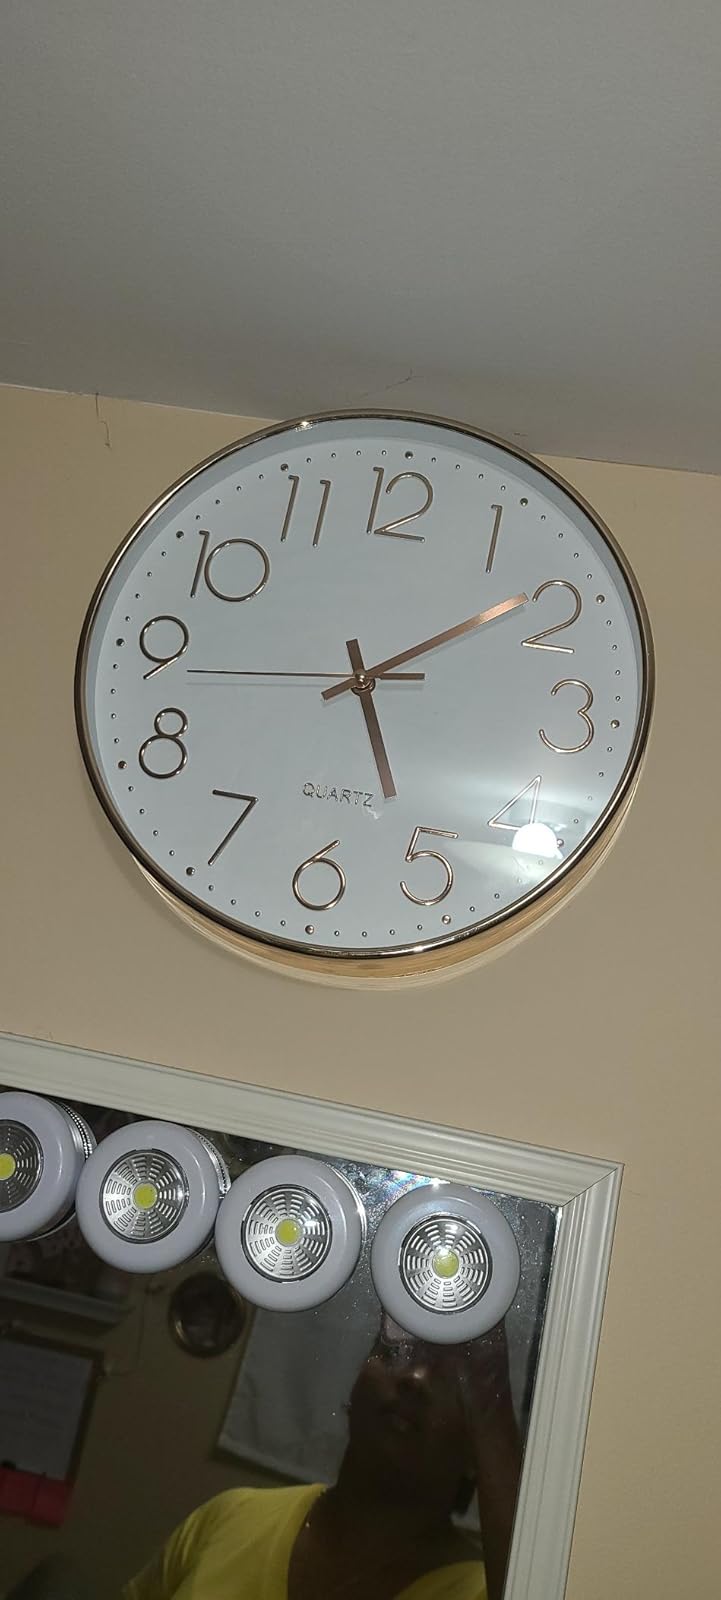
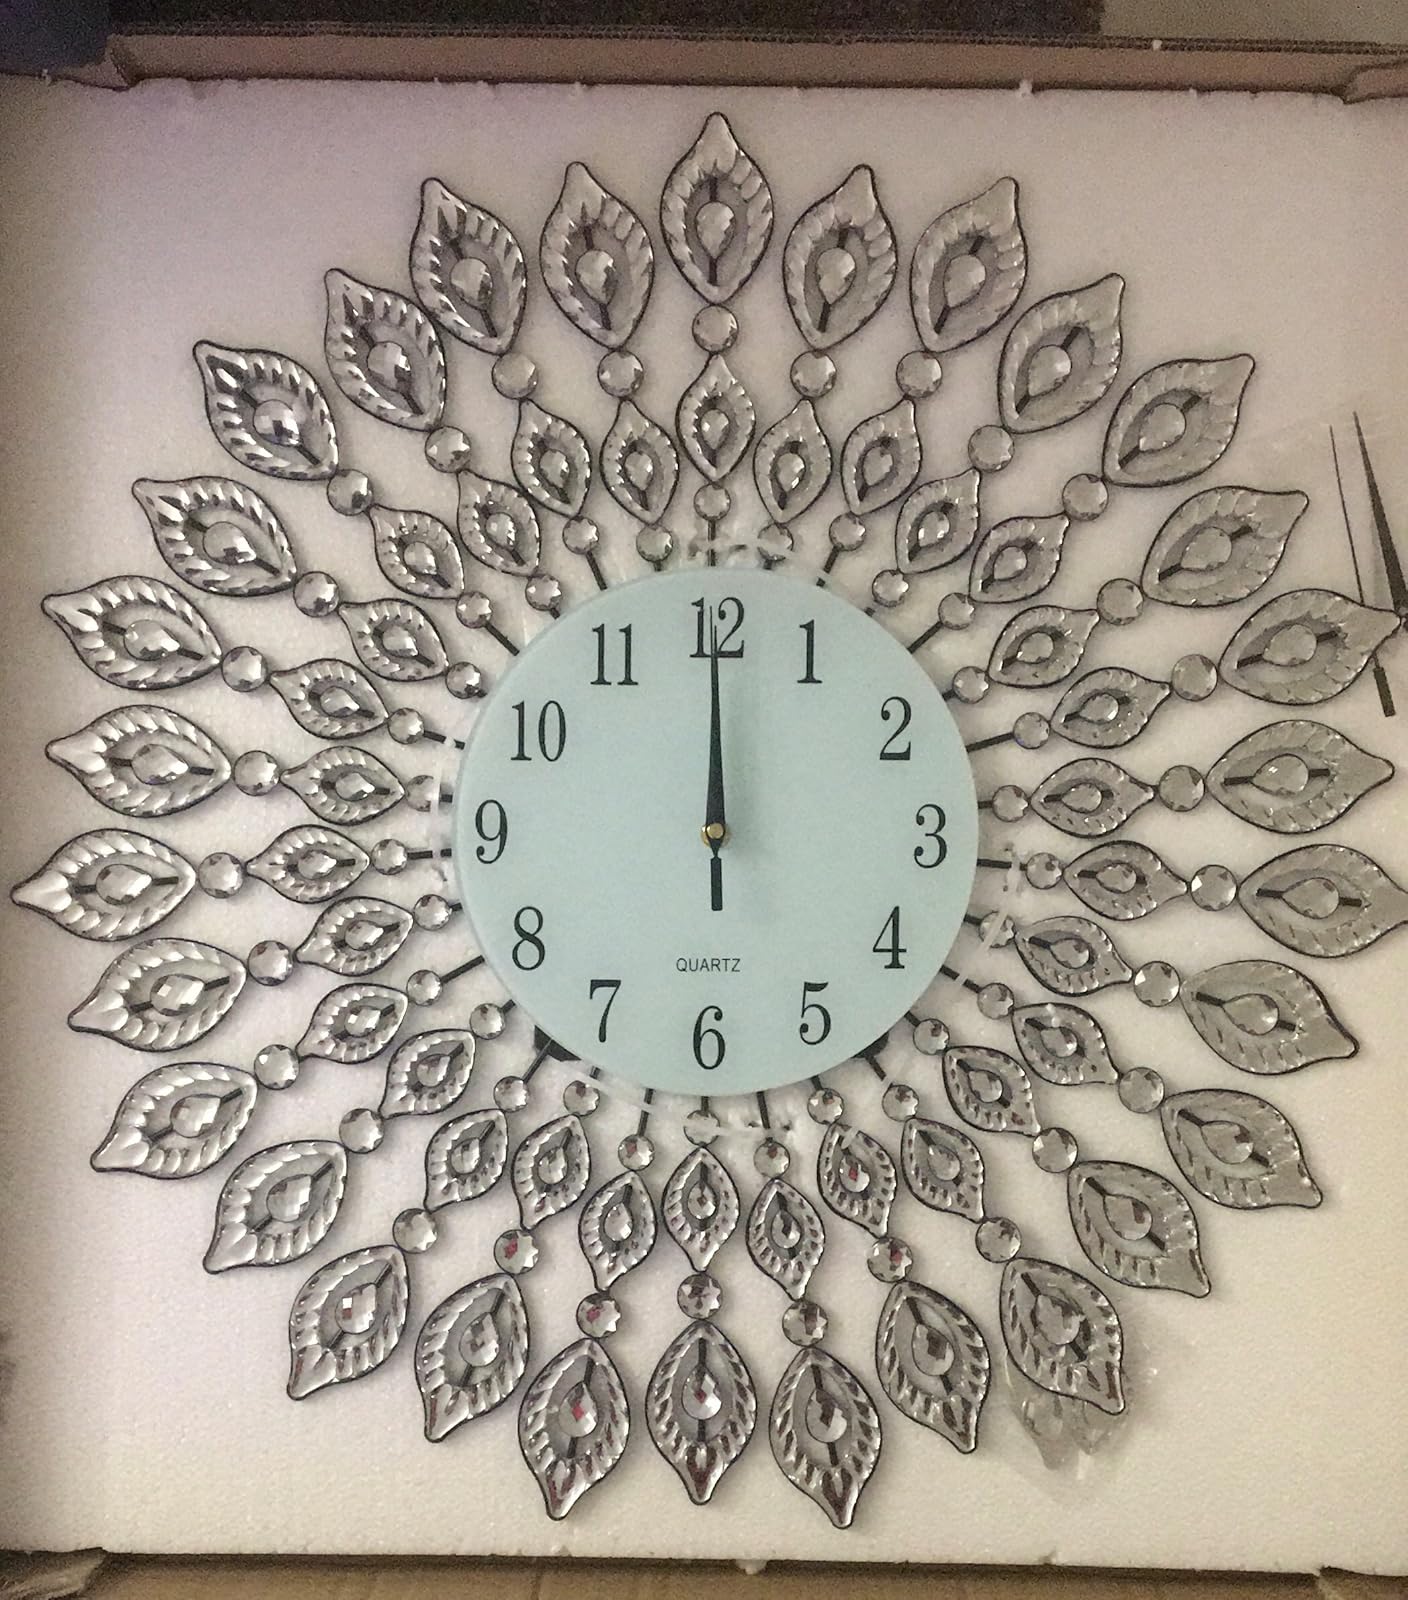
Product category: clock
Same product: no